Electronic voting in the United States

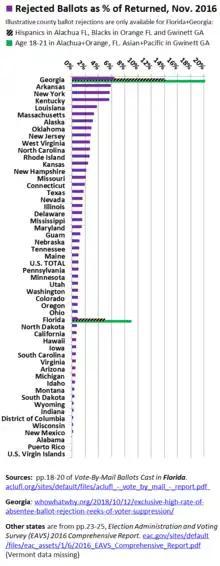
Postal ballots, rejection rates by state, US, November 2016, except Georgia 2018

This approach can have software errors. It does not include scanners, so there are no scanner errors. When there is no paper record, it is hard to notice or research most errors.